Rwandan genocide

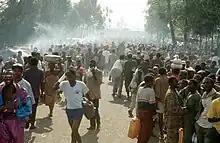
Kitali refugee camp, Zaire (1994)

Intelligence reports indicate that United States president Bill Clinton and his cabinet were aware before the height of the massacre that a deliberate and systematic genocide to eliminate all Tutsis was planned. Fear of a repeat of the events in Somalia shaped US policy at the time, with many commentators identifying the graphic consequences of the Battle of Mogadishu as the key reason behind the US's failure to intervene in later conflicts such as the Rwandan genocide. After the battle, the bodies of several US casualties of the conflict were dragged through the streets of Mogadishu by crowds of local civilians and members of Aidid's Somali National Alliance. According to the former US deputy special envoy to Somalia, Walter Clarke: "The ghosts of Somalia continue to haunt US policy. Our lack of response in Rwanda was a fear of getting involved in something like a Somalia all over again." President Clinton has referred to the failure of the U.S. government to intervene in the genocide as one of his main foreign policy failings, saying "I don't think we could have ended the violence, but I think we could have cut it down. And I regret it." Eighty percent of the discussion in Washington concerned the evacuation of American citizens.